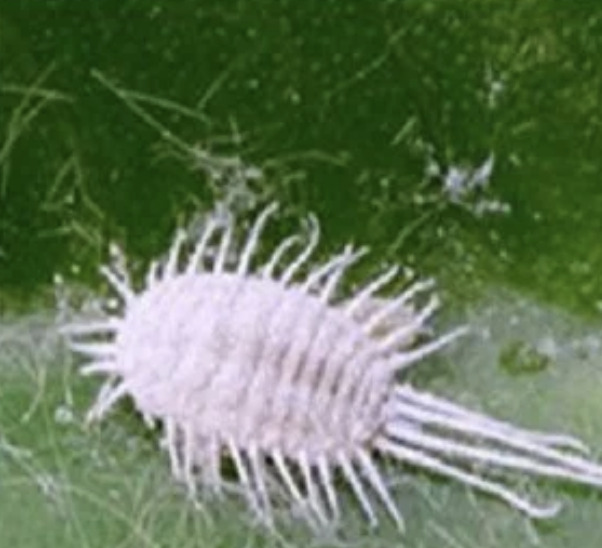
Label: mealybug_infestation